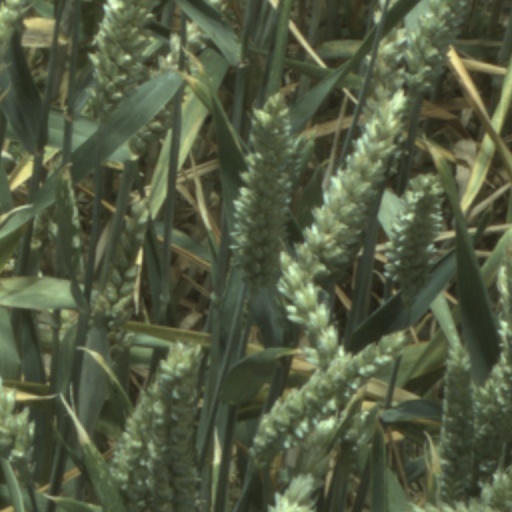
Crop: wheat